Laboratory safety

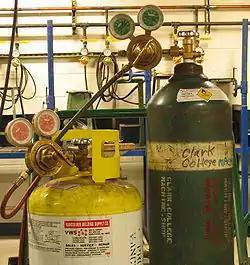
Compressed gas cylinders.mapp and oxygen.triddle

Many laboratory workers encounter daily exposure to biological hazards. These hazards are present in various sources throughout the laboratory such as blood and body fluids, culture specimens, body tissue and cadavers, and laboratory animals, as well as other workers.